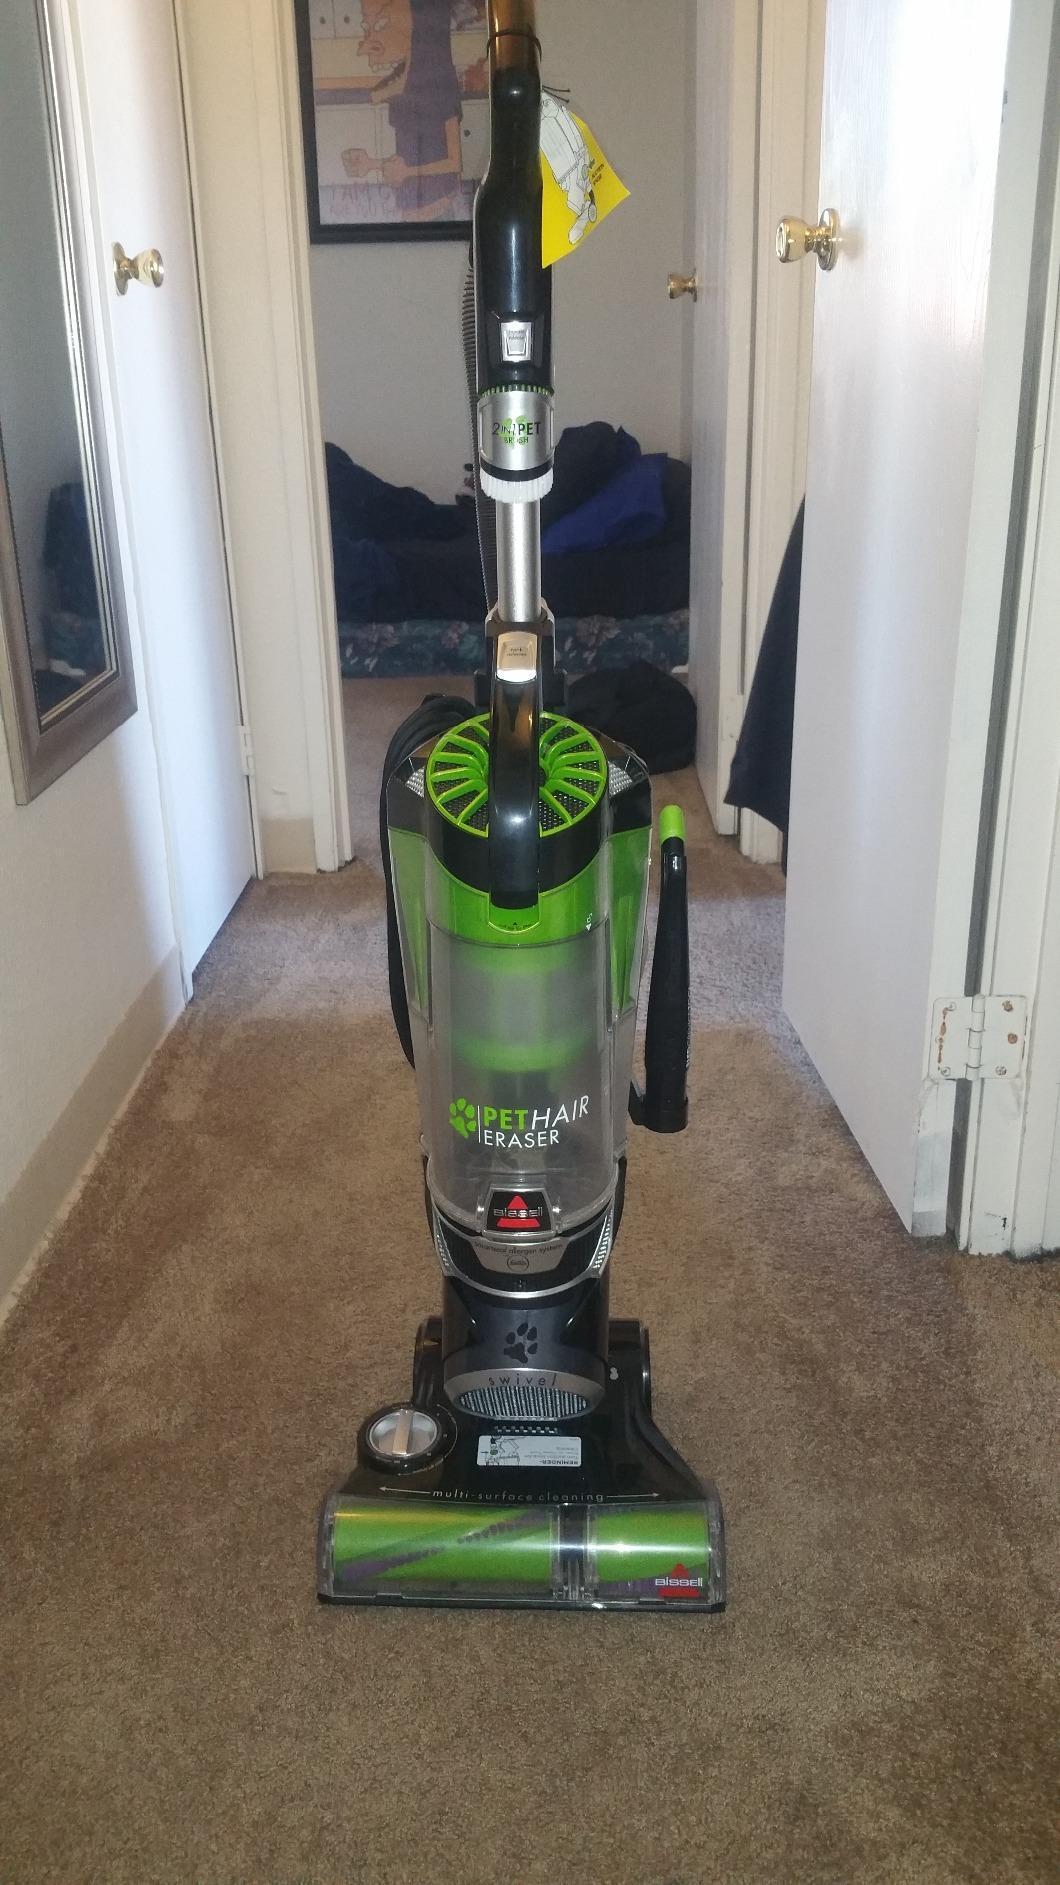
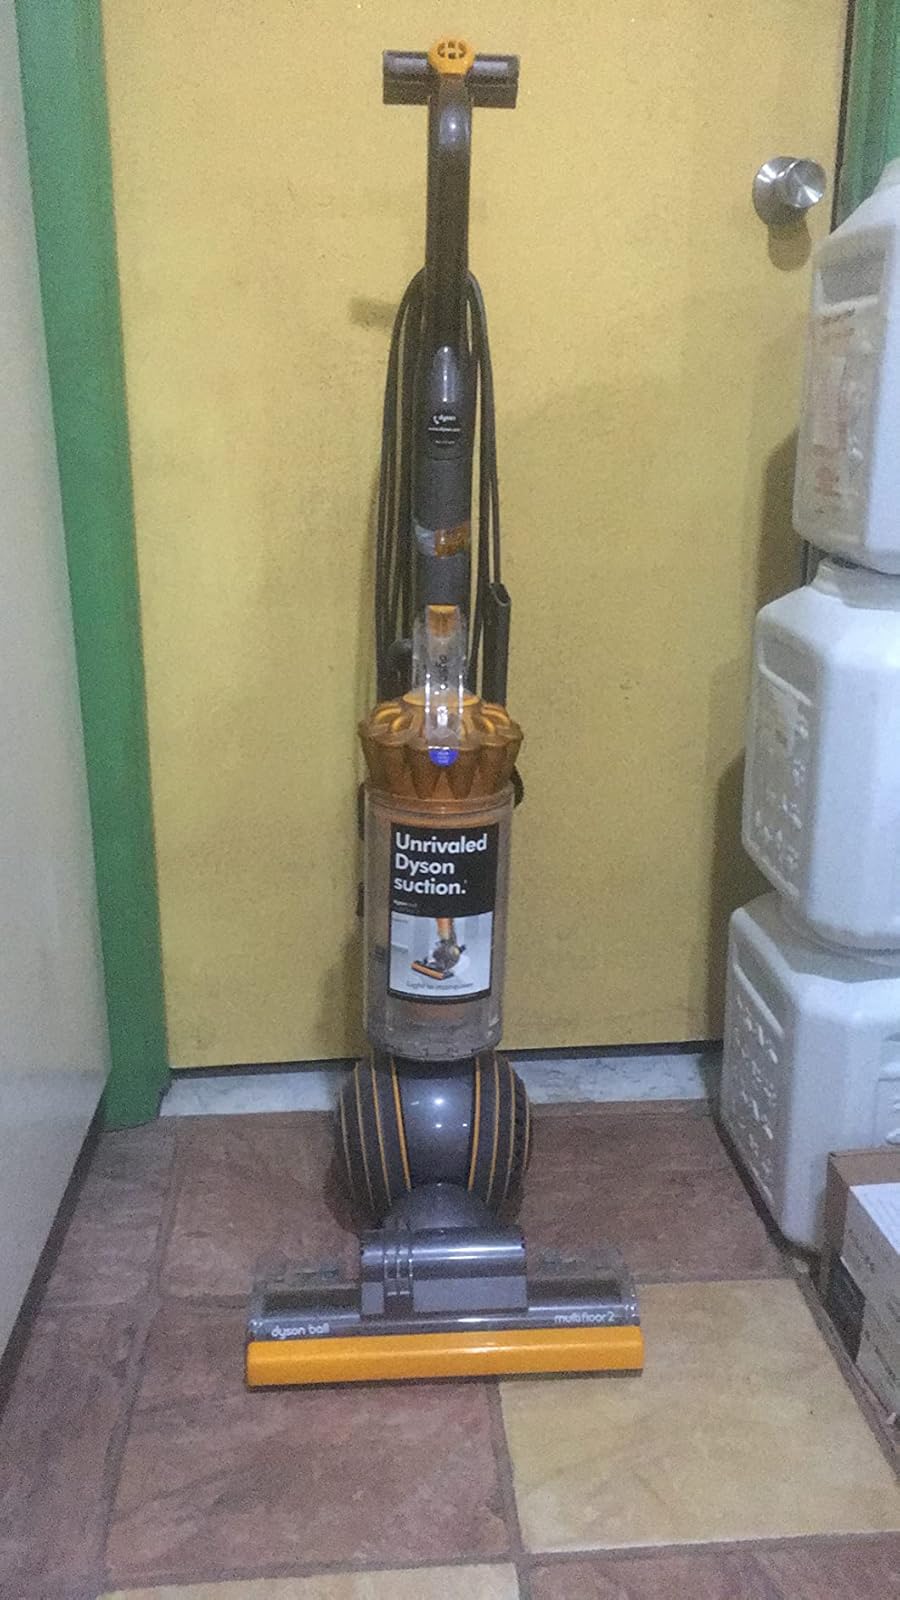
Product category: items_vacuum
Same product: no